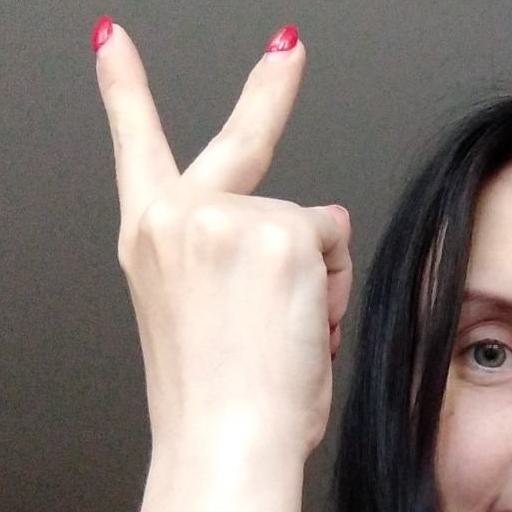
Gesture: peace_inverted